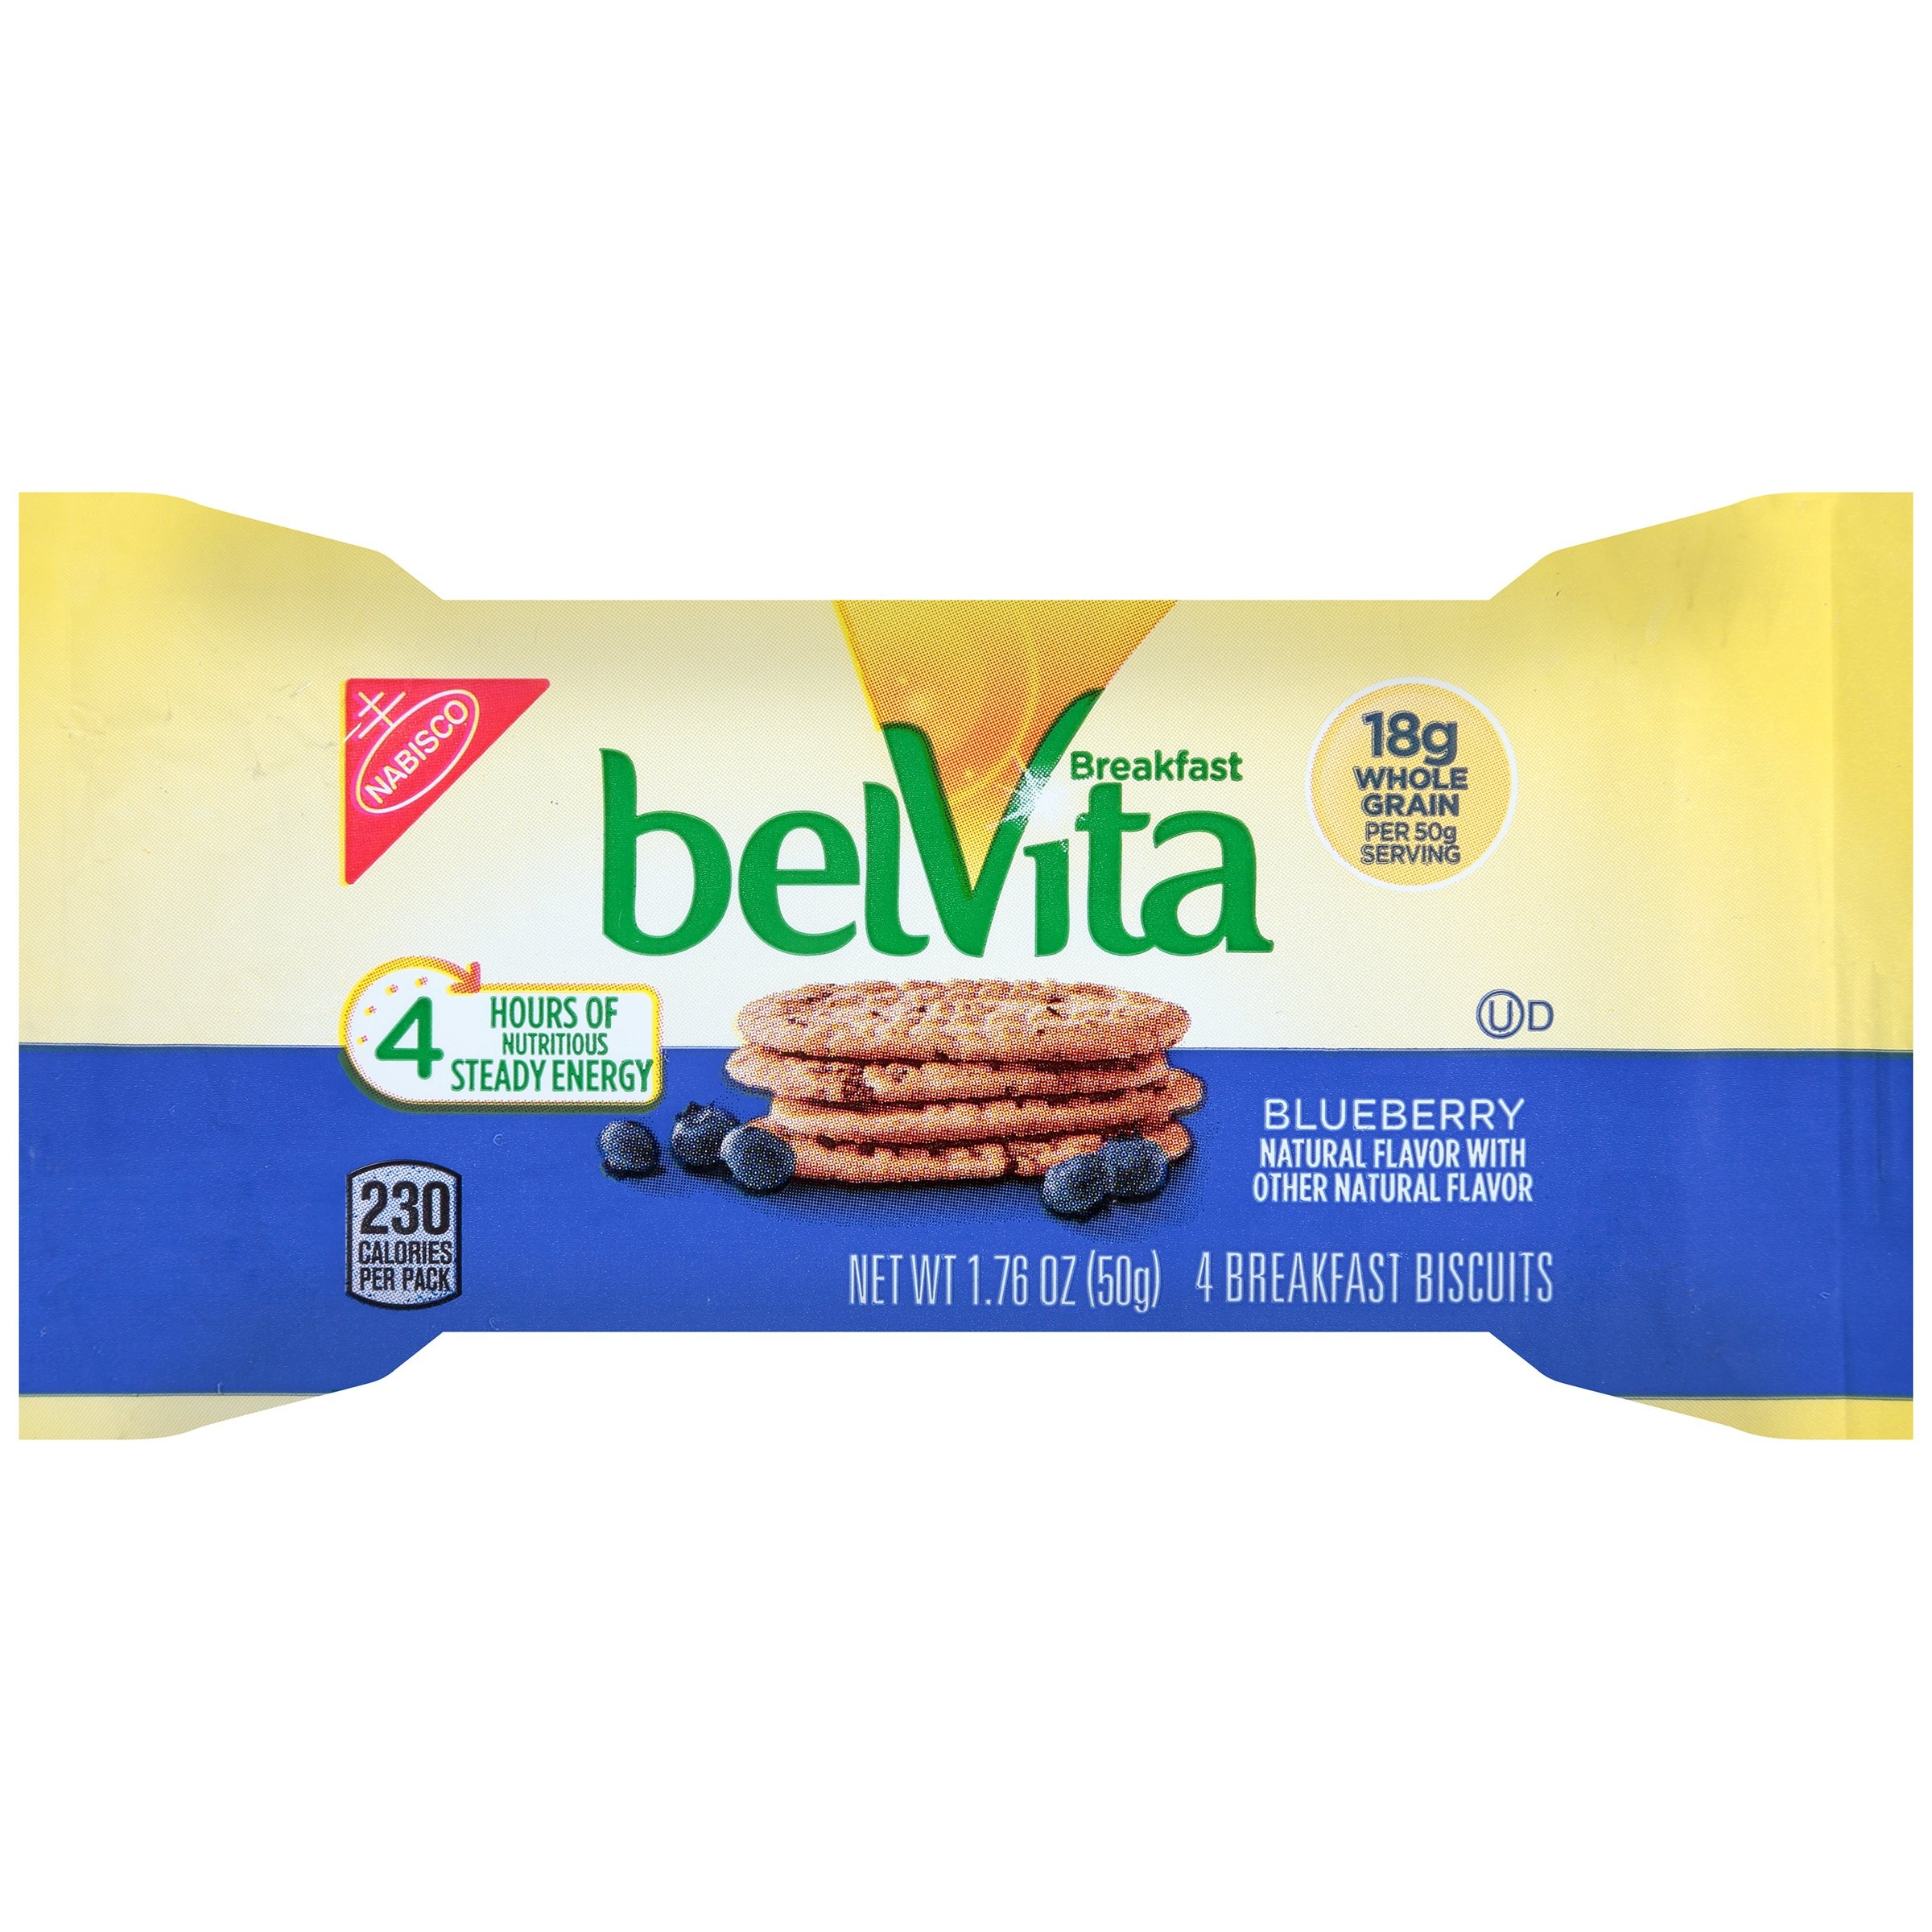
Item Name: Belvita Breakfast Bar, Blueberry, 1.76 Ounce (Pack of 64)
Bullet Point 1: Our blueberry breakfast biscuits are lightly sweet, crunchy biscuits
Bullet Point 2: Made with high-quality and wholesome ingredients, like rolled oats and real blueberries
Bullet Point 3: The package dimension of the product is 6"L x 5"W x 4"H
Bullet Point 4: The package weight of the product is 9.5 pounds
Value: 112.64
Unit: Ounce

Price: 21.99